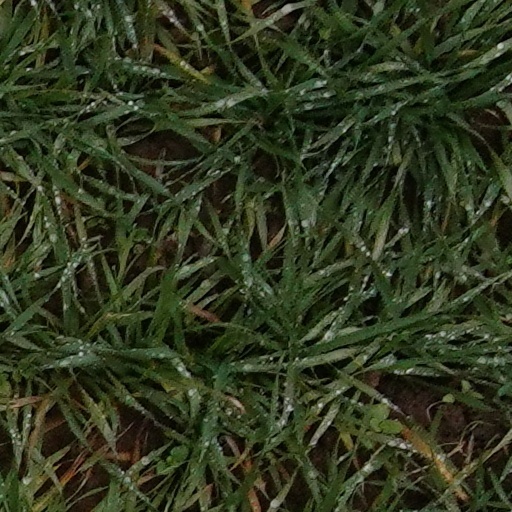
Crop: wheat